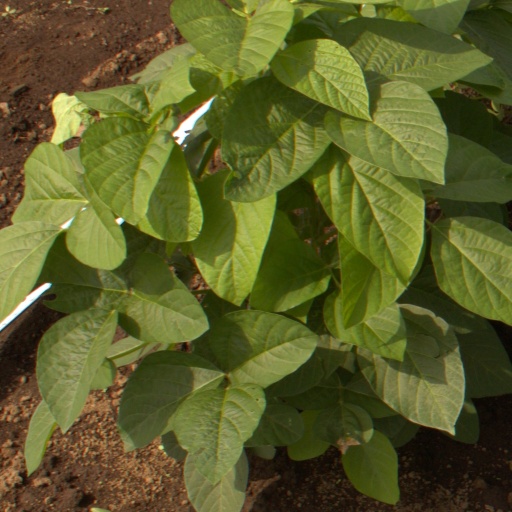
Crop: soybean